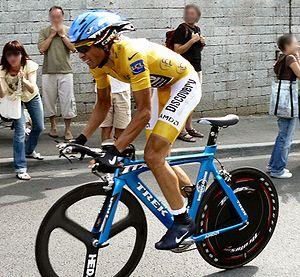
La 19ᵉ étape du Tour de France 2007 a lieu le 28 juillet. Le parcours de 55 kilomètres relie Cognac à Angoulême. C'est le second et dernier contre-la-montre de ce Tour de France. Angoulême est ainsi la seule ville à accueillir deux arrivées d'étape au cours de ce Tour de France.
Alberto Contador, né le 6 décembre 1982 à Madrid, est un coureur cycliste espagnol. Professionnel de 2003 à 2017, il est l'un des sept coureurs à avoir remporté les trois grands tours du cyclisme sur route.
Le Tour de France 2007 est la 94ᵉ édition du Tour de France cycliste. Il s'est déroulé du 7 juillet au 29 juillet 2007. Les coureurs sont partis de Londres, en Angleterre. L'Espagnol Alberto Contador de l'équipe Discovery Channel remporte la course.
États-Unis : Visite du président Vladimir Poutine à la résidence familiale des Bush à Kennebunkport, cependant les entretiens confirment la persistance de désaccords.
La 65ᵉ édition du Critérium du Dauphiné se déroule du 2 au 9 juin 2013. C'est la 16ᵉ épreuve du calendrier World Tour de l'année.
2005 par pays en Europe - 2006 par pays en Europe - 2007 par pays en Europe - 2008 par pays en Europe - 2009 par pays en Europe